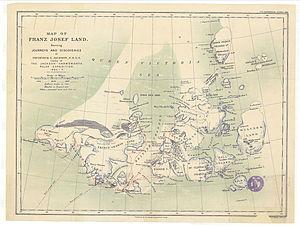
La Terre de Zichy est un sous-groupe de l'archipel François-Joseph.